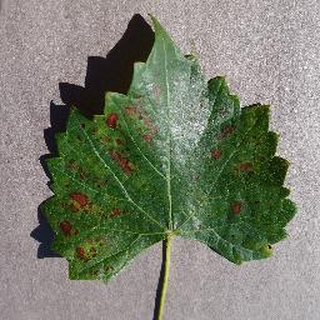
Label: grape_esca_black_measles